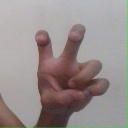
अक्षर: छ